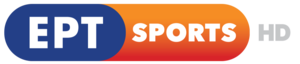
Ellinikí Radiofonía Tileórasi est le groupe audiovisuel public grec.